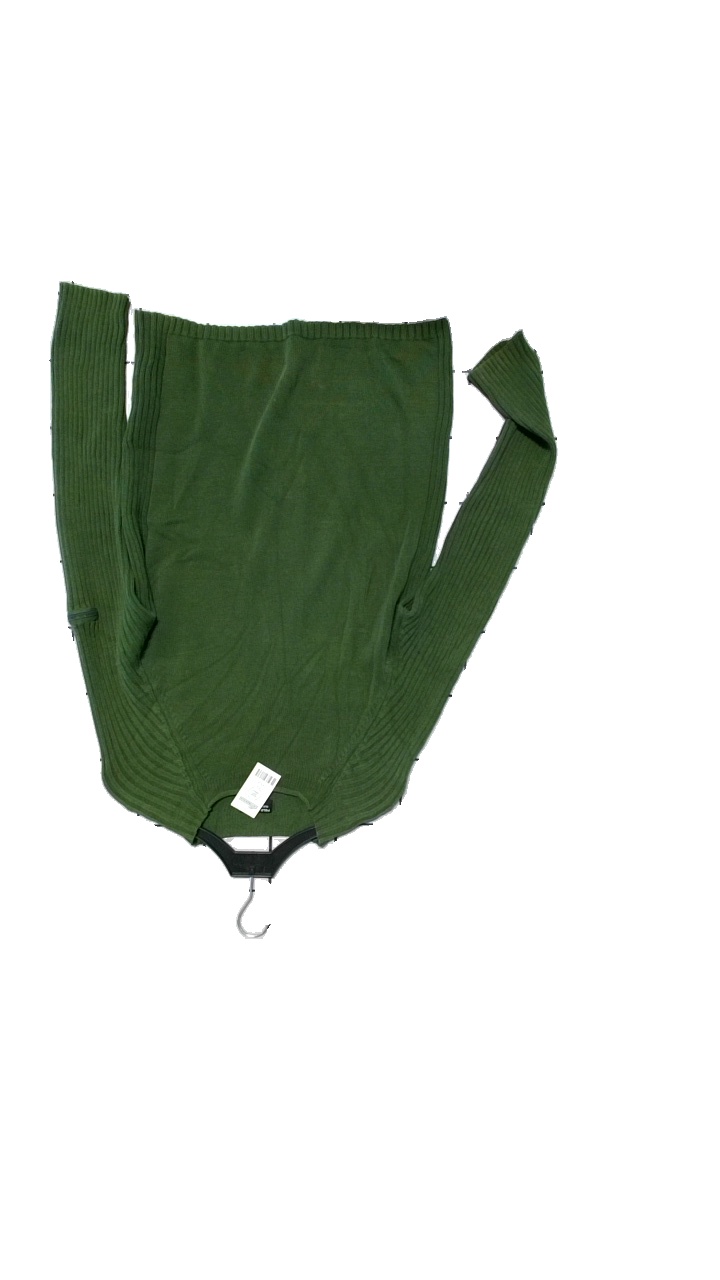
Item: Sweater (Men)
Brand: Ralph Lauren
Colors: Green
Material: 100% Cotton
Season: Winter
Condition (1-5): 3
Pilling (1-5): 3
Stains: Minor
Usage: Reuse
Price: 150-250